Novelist

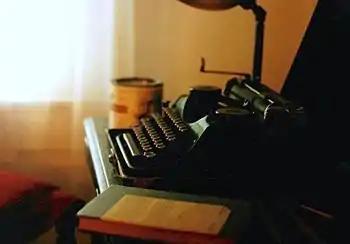
William Faulkner's Underwood Universal Portable typewriter in his office at Rowan Oak, which is now maintained by the University of Mississippi in Oxford as a museum

Novelists come from a variety of backgrounds and social classes, and frequently this shapes the content of their works. Public reception of a novelist's work, the literary criticism commenting on it, and the novelists' incorporation of their own experiences into works and characters can lead to the author's personal life and identity being associated with a novel's fictional content. For this reason, the environment within which a novelist works and the reception of their novels by both the public and publishers can be influenced by their demographics or identity. Similarly, some novelists have creative identities derived from their focus on different genres of fiction, such as crime, romance or historical novels.